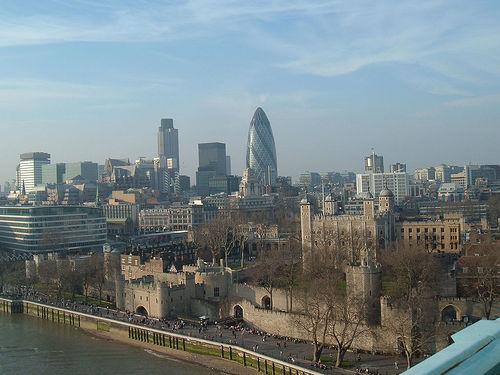
Weather: sun or clear